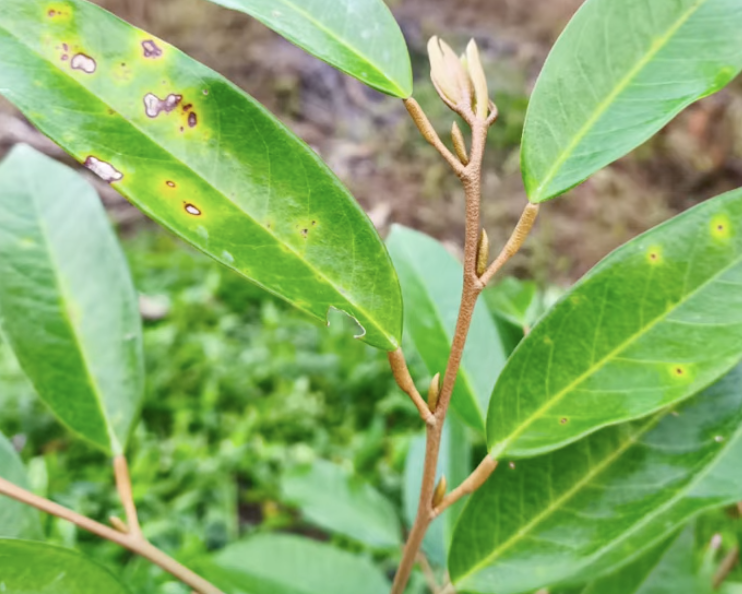
Label: canker_disease